Man Shield

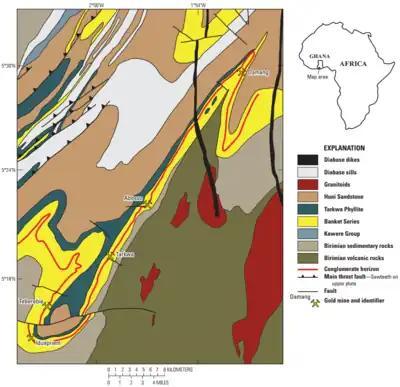
Geological map of the Tarkwa gold district in Ghana showing significant folding and faulting

The Man Shield (Leo-Man Shield or Leo-Man Craton) is a geological shield or craton in the southeast portion of the West African Craton. The shield is in part overlaid by gold-bearing Birimian formations.